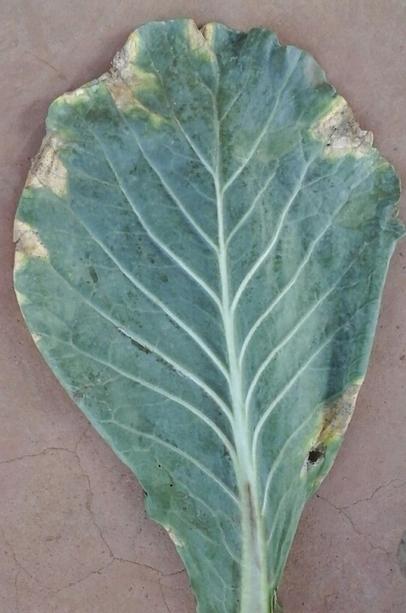
Plant: Cabbage
Disease: cabbage black rot